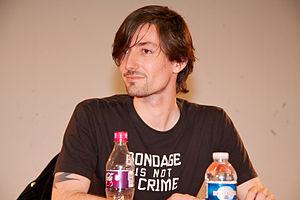
Séance de dédicaces avec la Flander's Company à Chibi Japan Expo 2008 (Paris, France).
Flander’s Company est une série télévisée humoristique française de format shortcom créée par Ruddy Pomarede, réalisée par les Guardians et diffusée du 18 janvier 2008 au 8 juillet 2012 sur la chaîne de télévision Nolife et depuis sur internet.